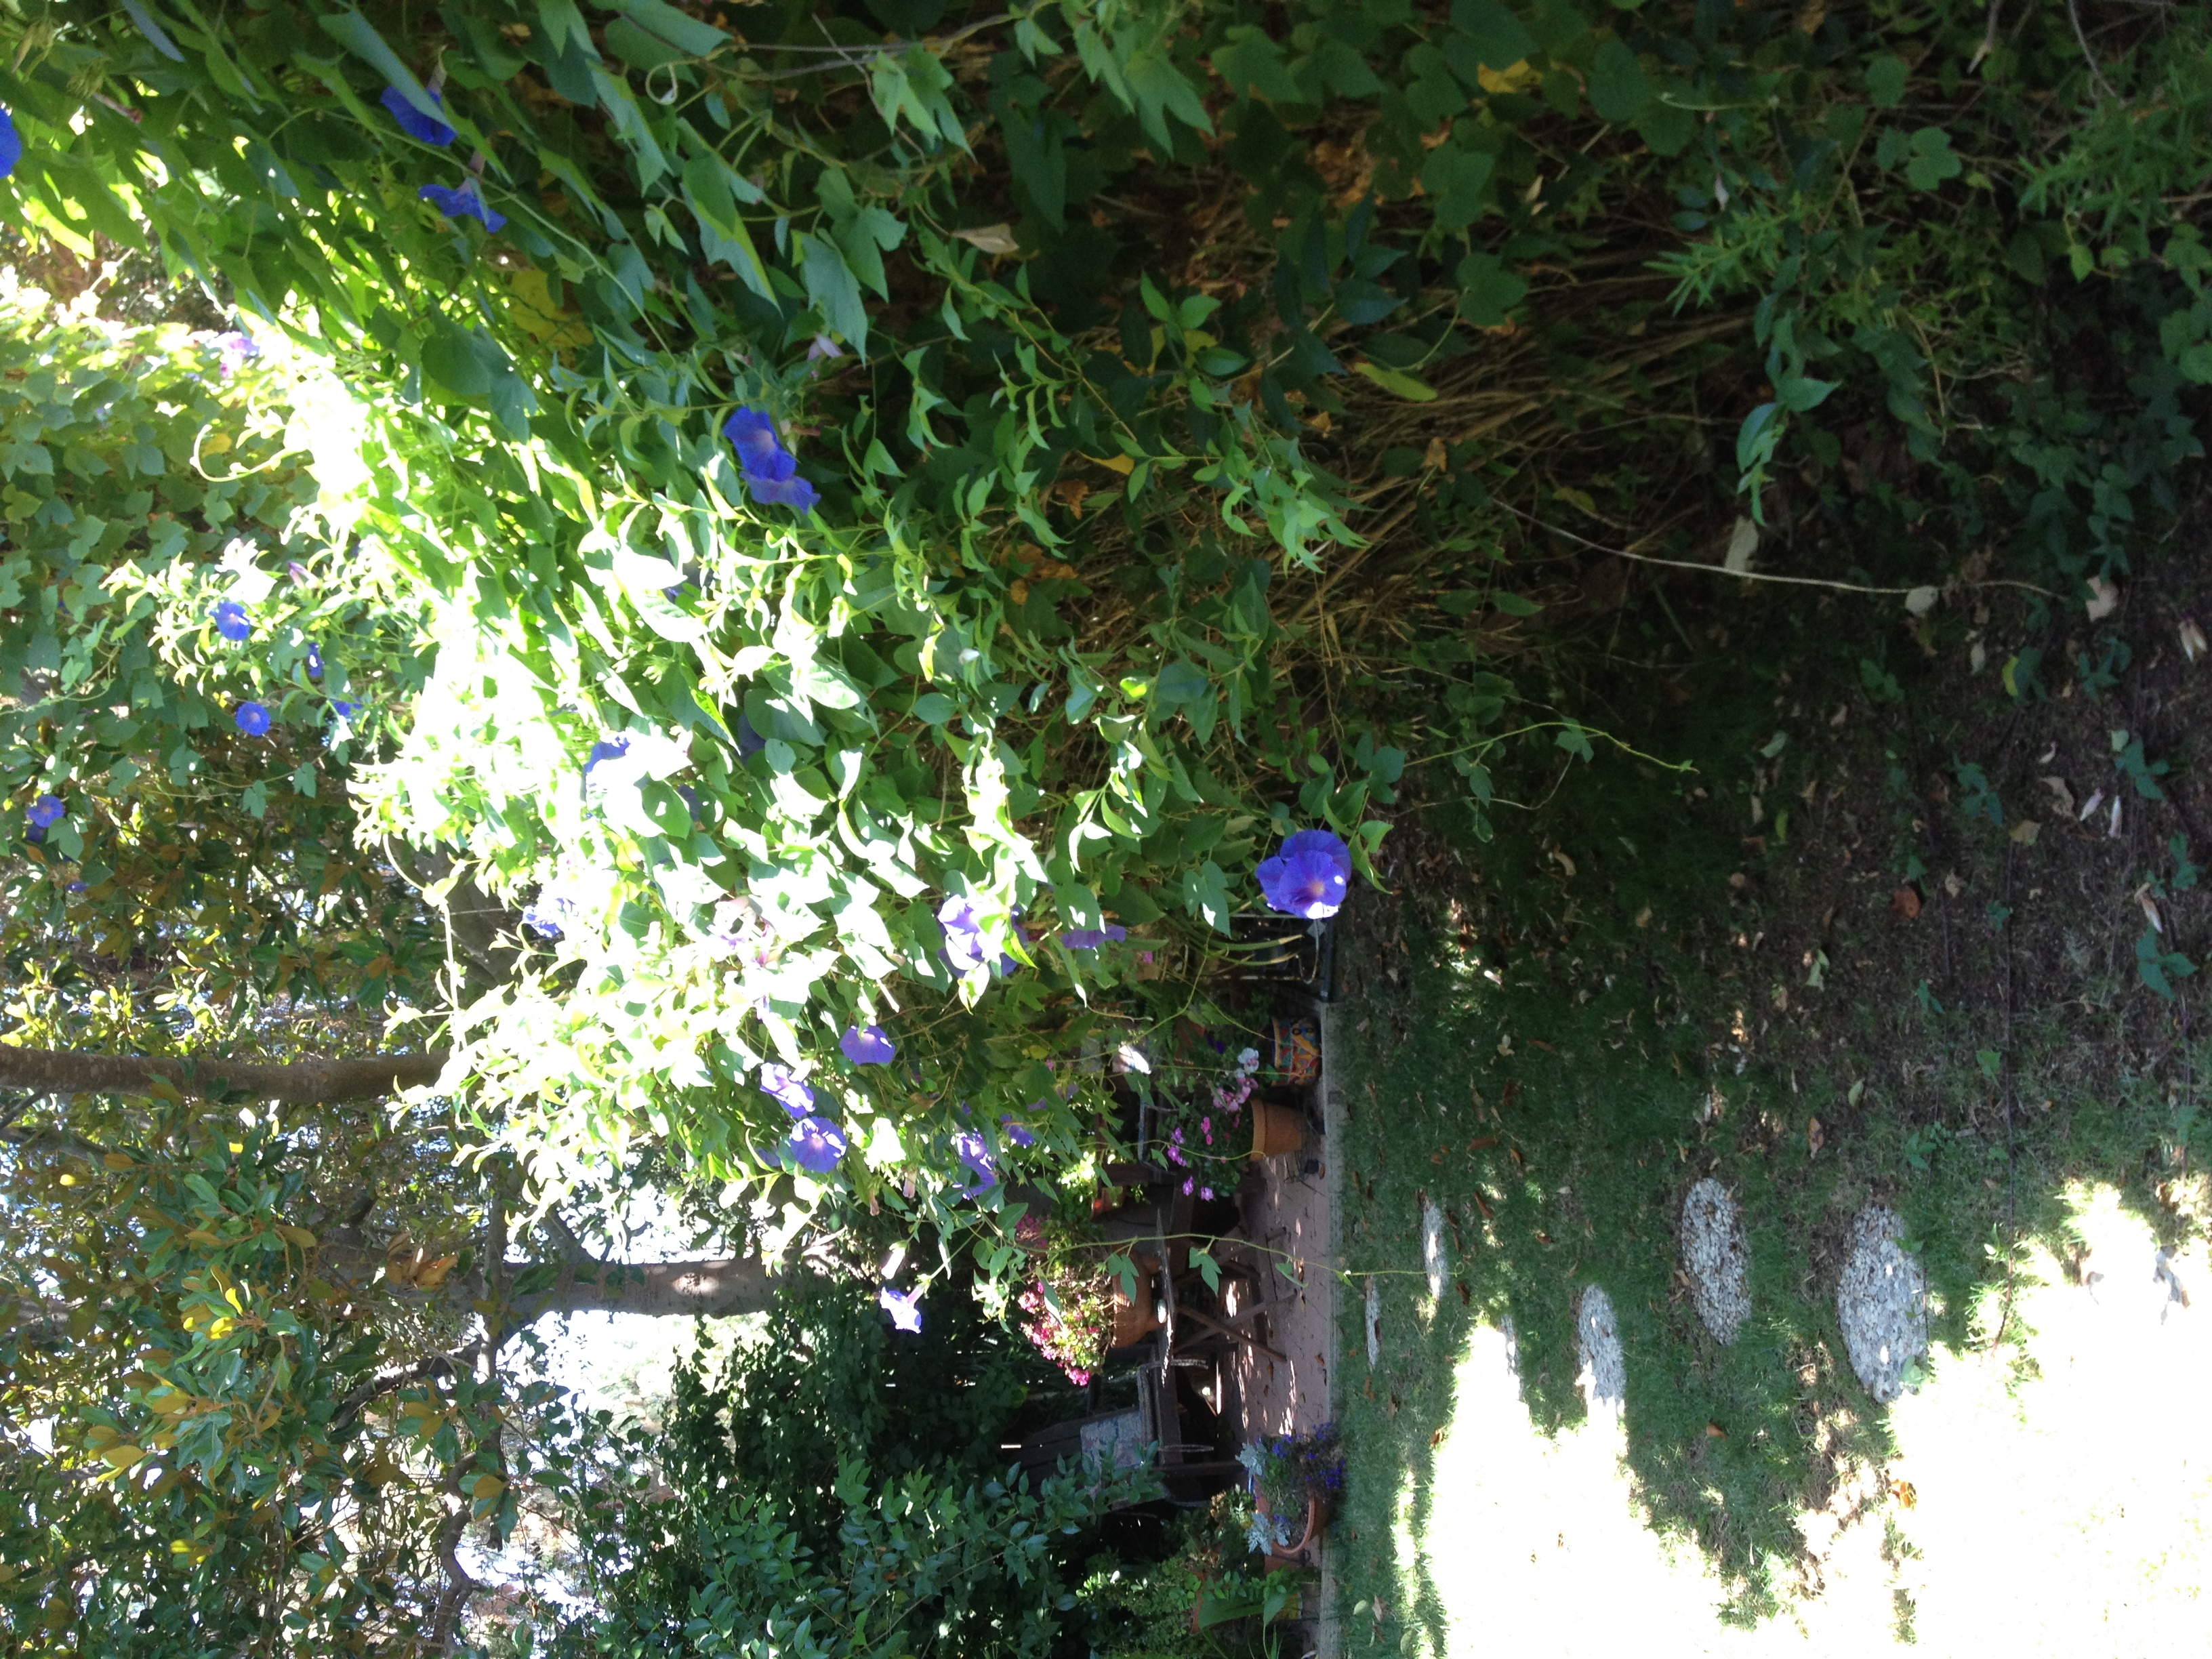
tree, plant, trail, leaf, flower, botany, garden, flora, shrub, botanical garden, woodland, yard, ecosystem, flowering plant, woody plant, land plant